George Wilson Bridges

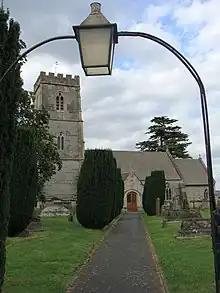
Bridge's church in Maisemore.

Bridges worked in Jamaica where his books and publications caused difficulties. His annals, volume 2 was the subject of a libel case thousands of miles away in England. The case revolved around two men, Louis Celeste Lecesne and his brother-in-law John Escoffery, who were thrown off the island using powers under an Aliens Act. His libel against Lecesne and Escoffery was that Bridges wrote that they "were impatient to sheathe their daggers in the breasts of its white inhabitants". The case resulted in the publisher having to withdraw the second volume of the book. With the publisher's assistance the volume was amended and reissued. This was not the last time that Bridges' behaviour would be discussed in London.